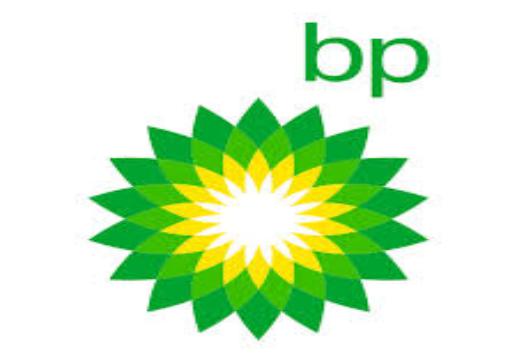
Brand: BP
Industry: Others